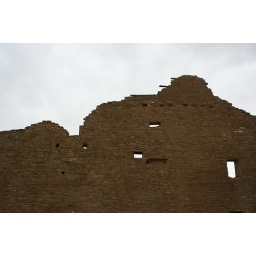
Window and door openings in a high wall of Pueblo Bonito at Chaco Culture National Historic Park